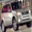
Label: automobile